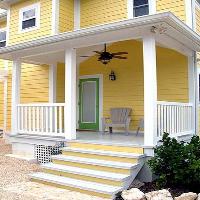
Weather: cloudy or overcast